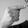
ASL letter: G